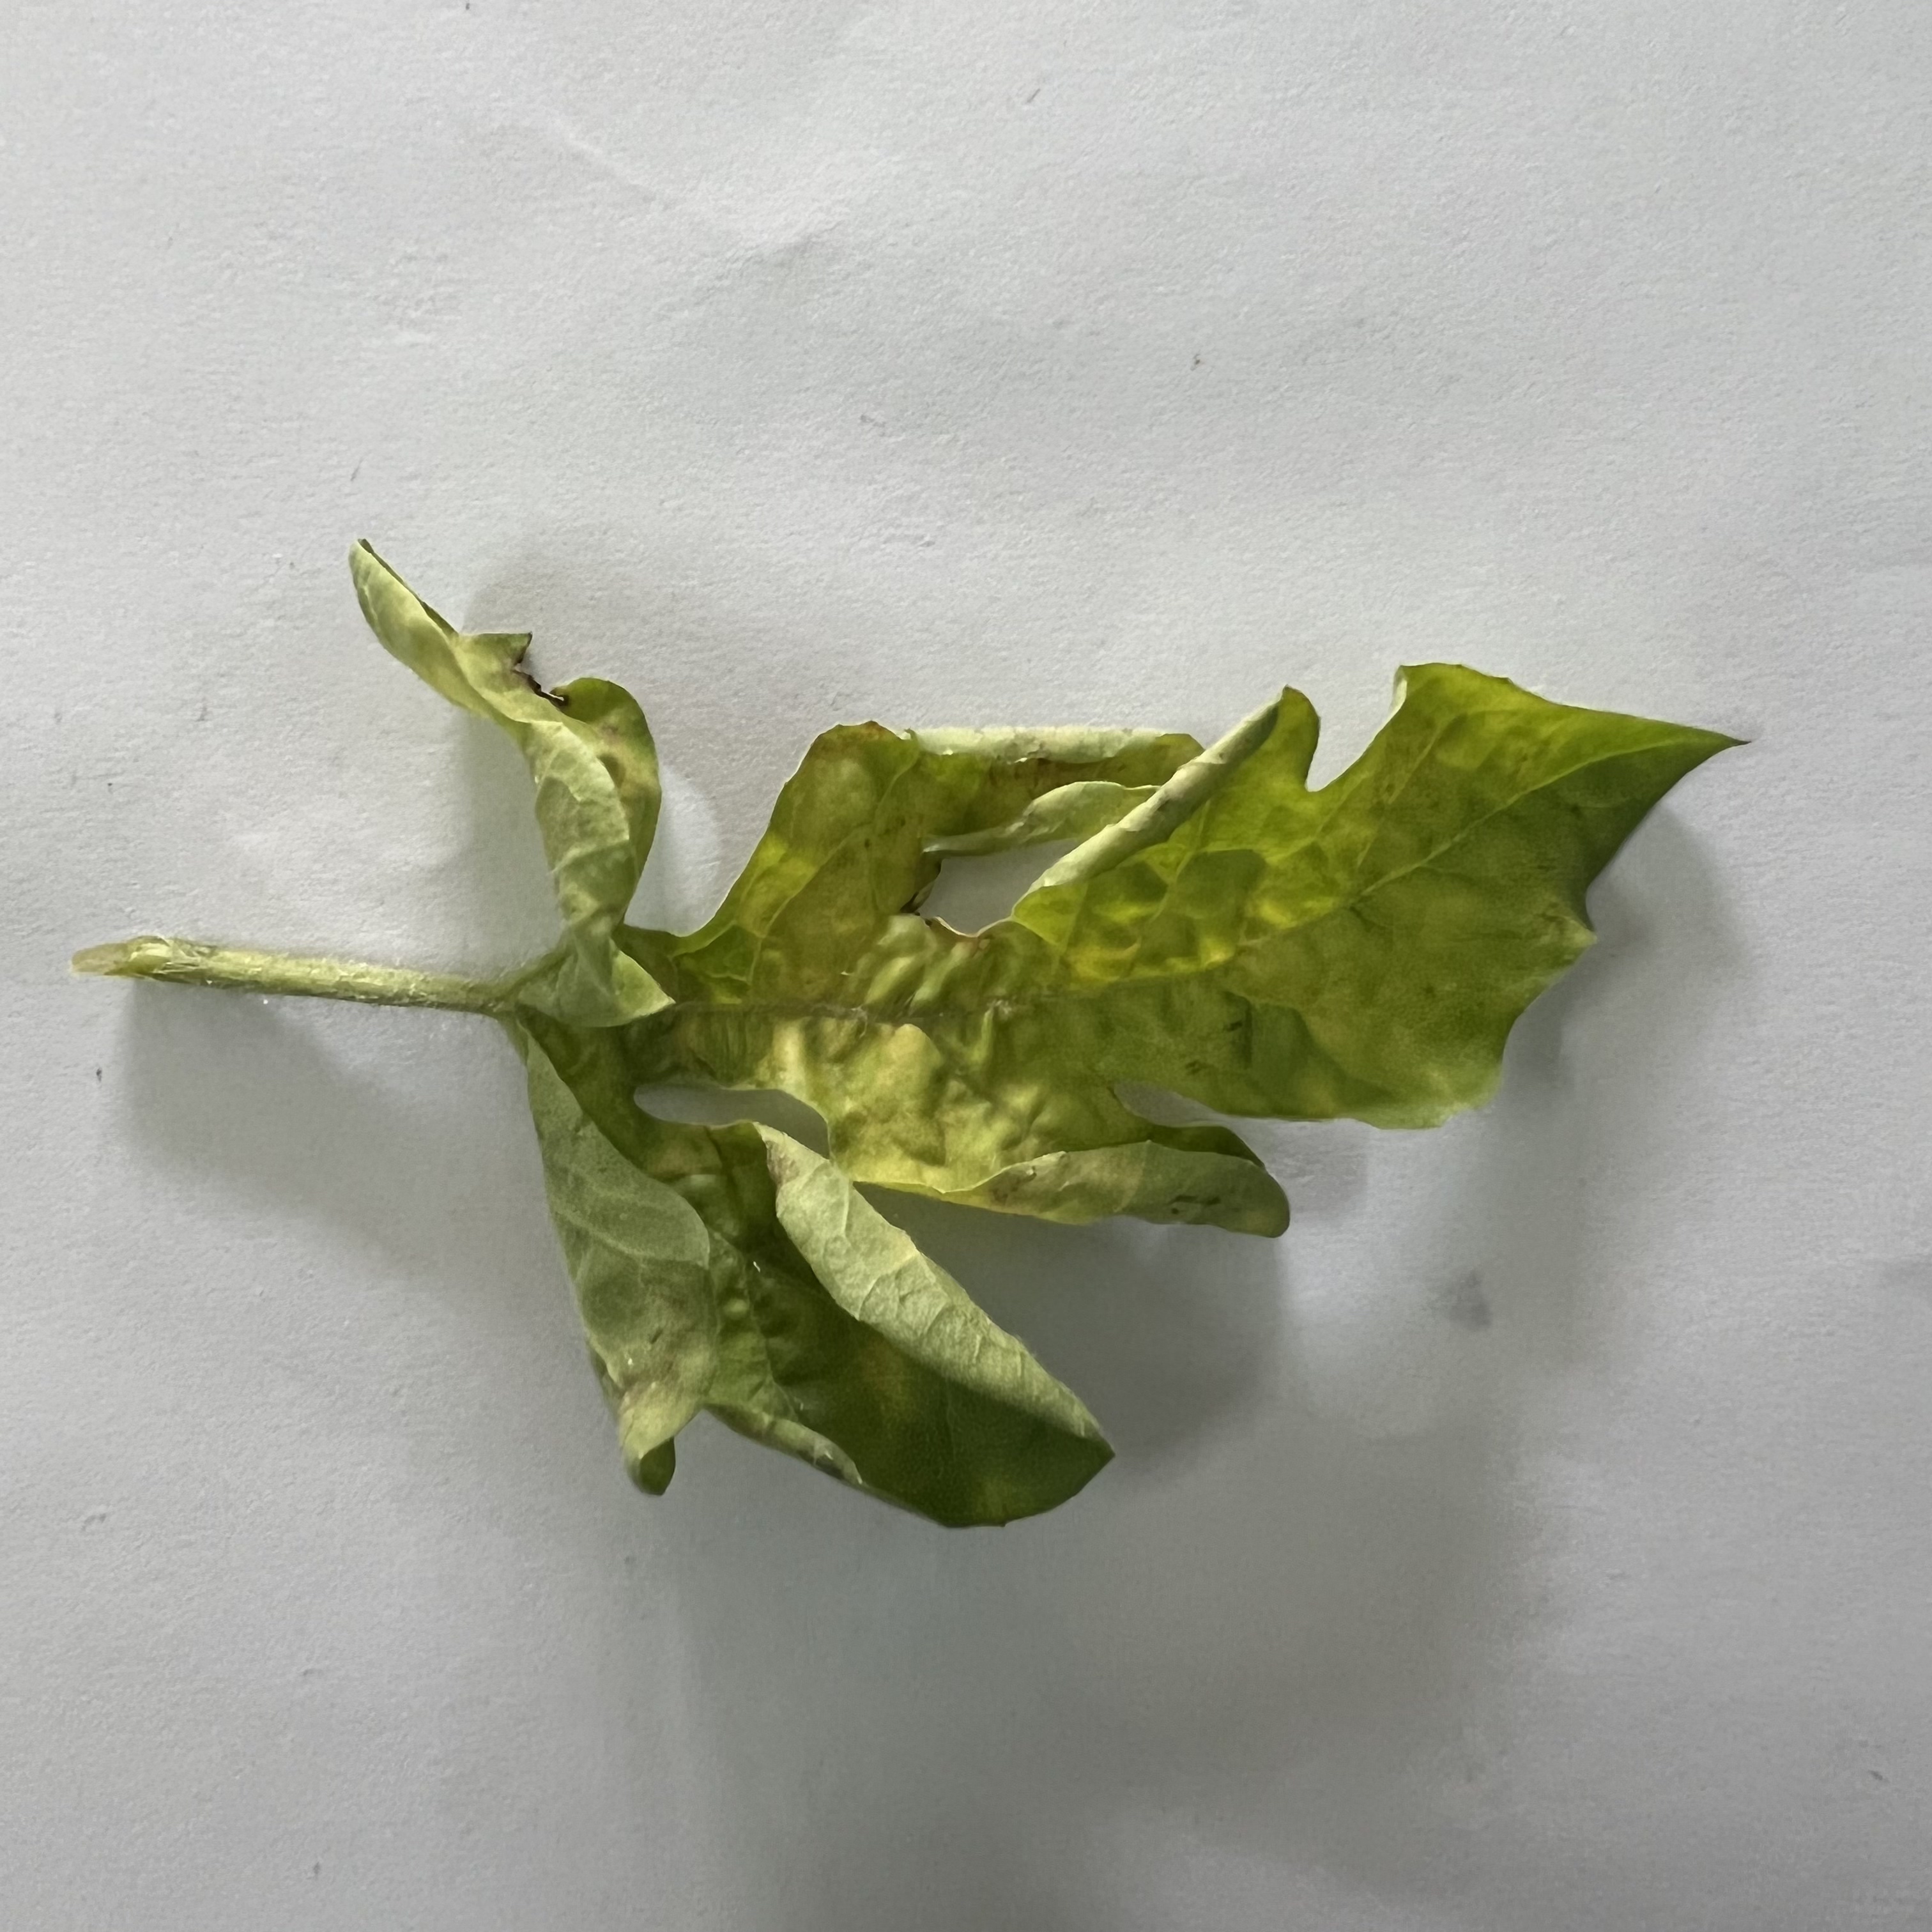
Label: Mosaic_Virus